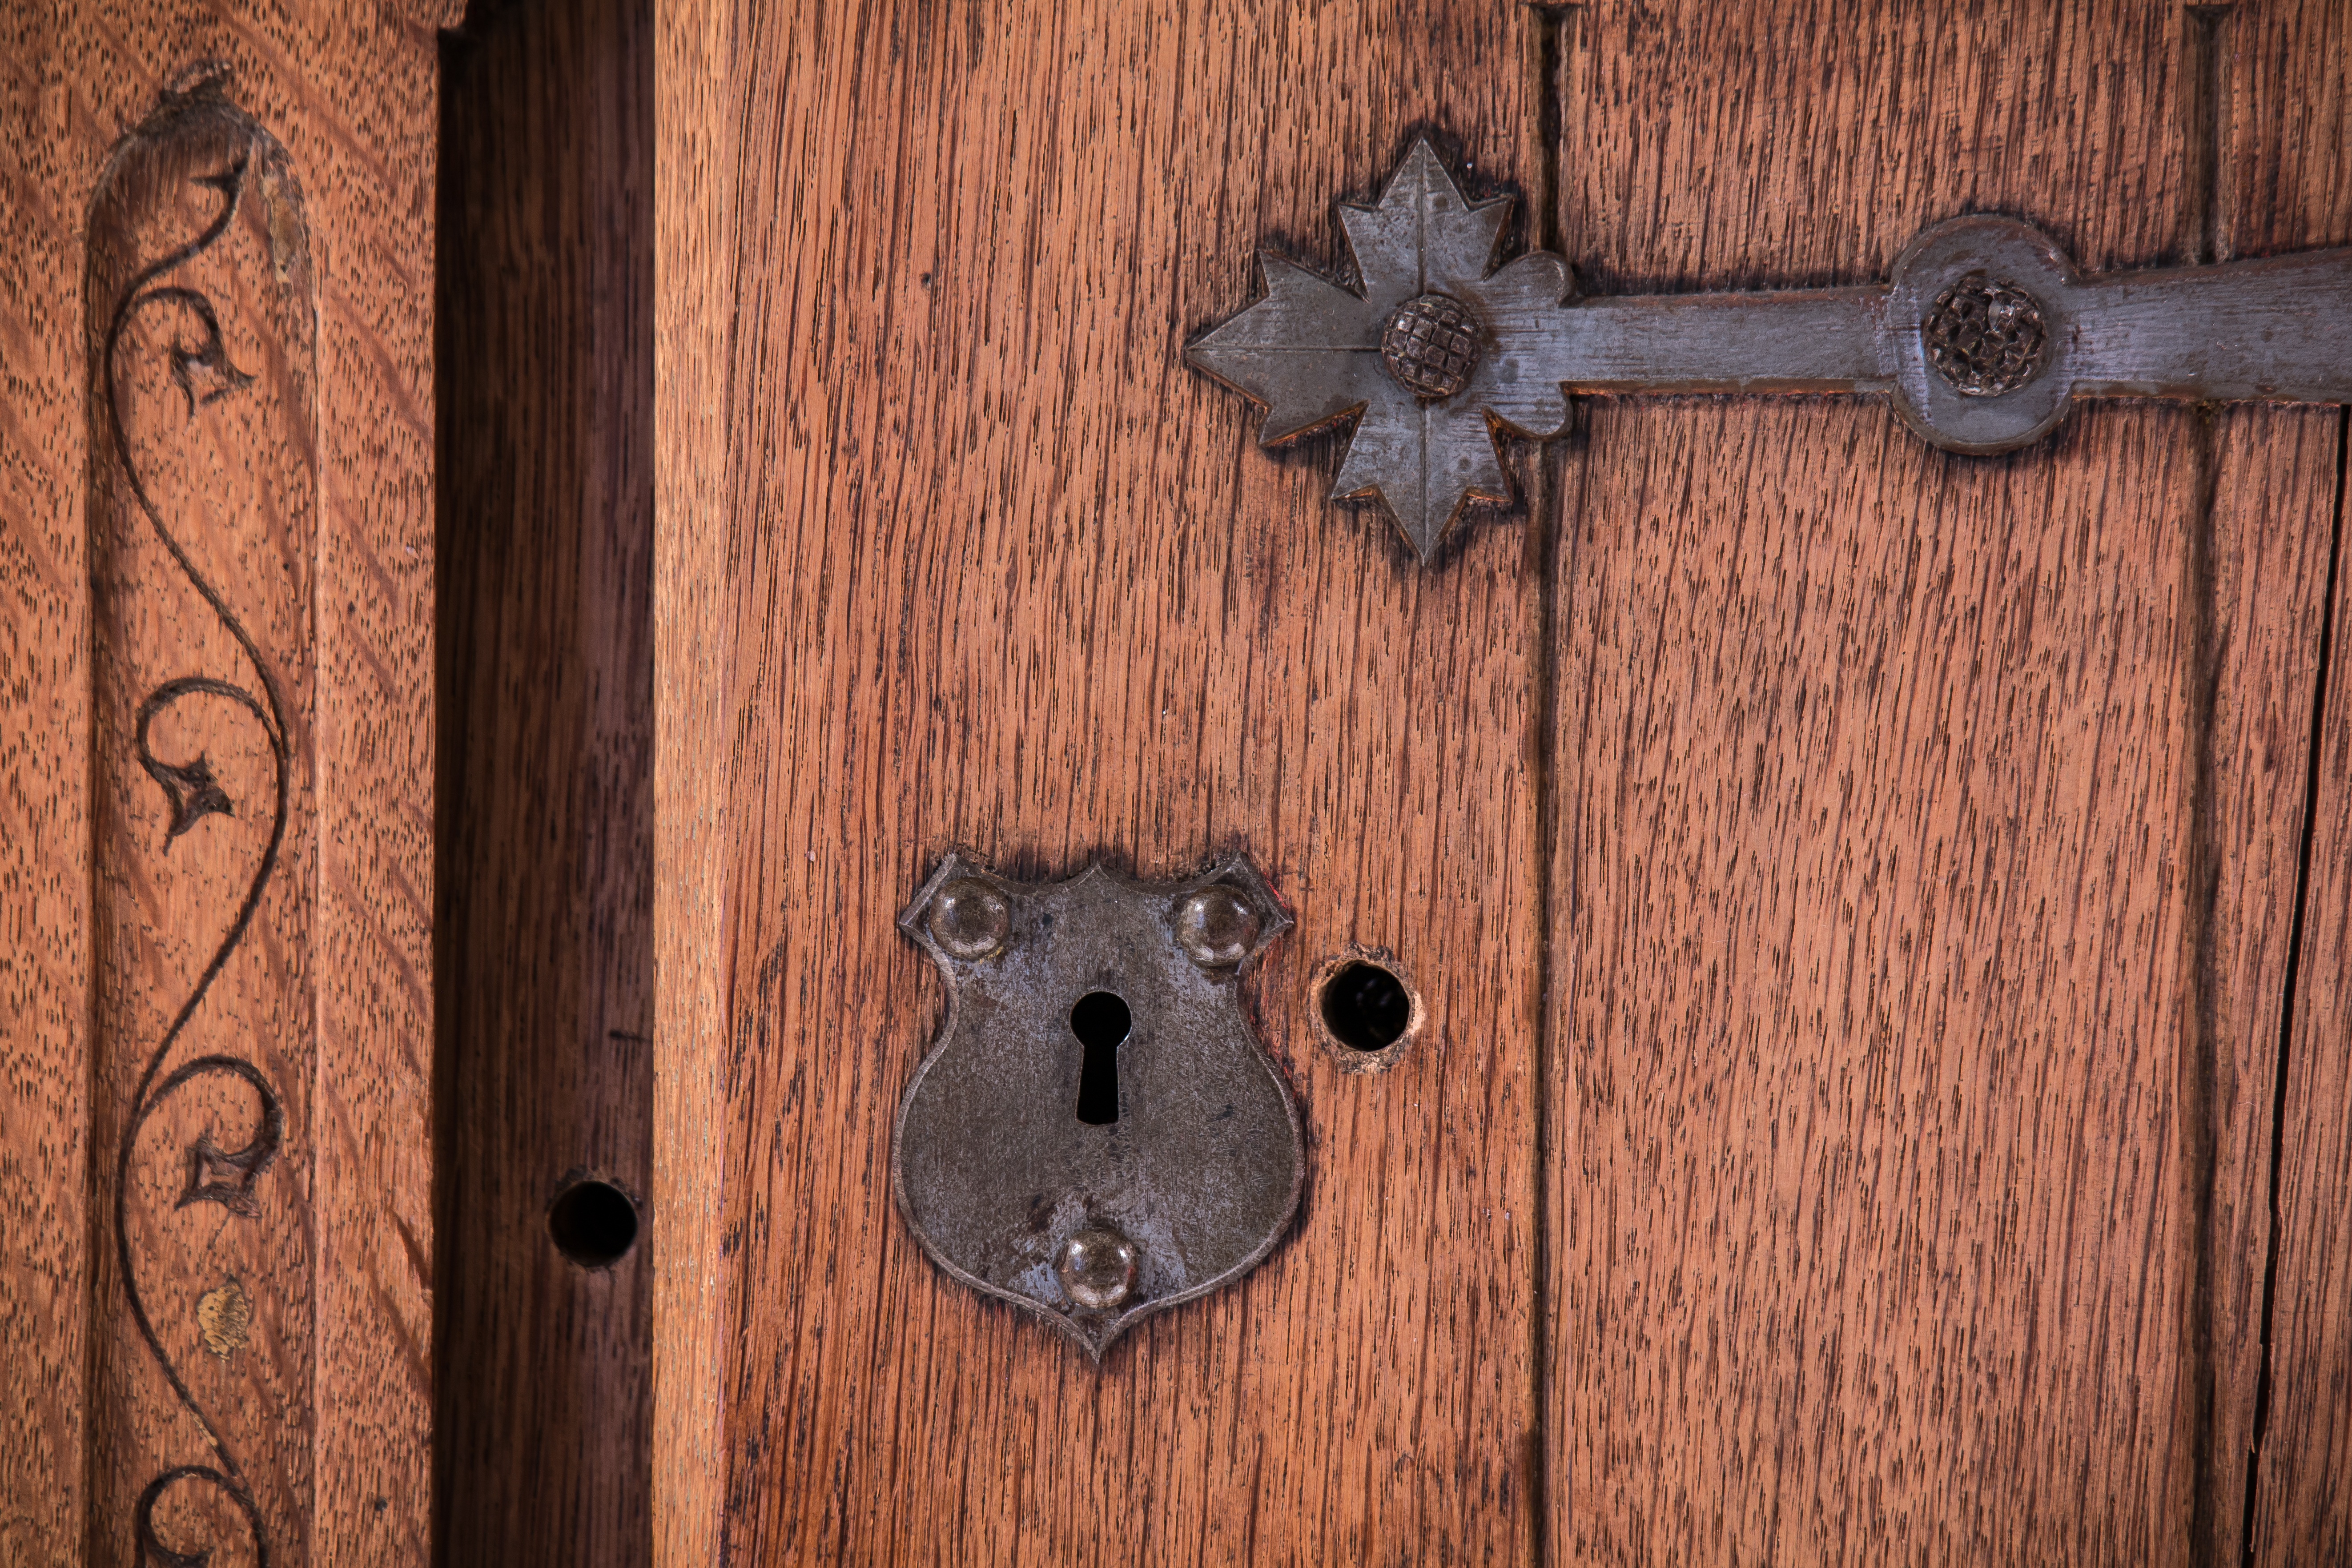
wood, hole, metal, castle, close, door, security, ornament, closed, carving, fitting, locks to, key hole, lockable